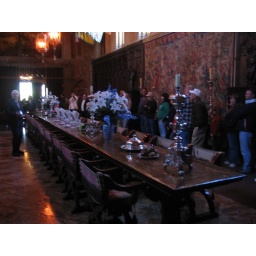
dining table in hearst castle